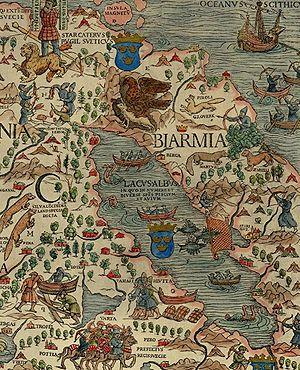
Le Bjarmeland ou la Biarmie est une région située sur la rive sud de la mer Blanche et centrée sur le delta de la Dvina septentrionale, mentionnée dans les récits et sagas scandinaves et vikings. La région forme actuellement l'oblast d'Arkhangelsk.